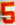
Number: 5